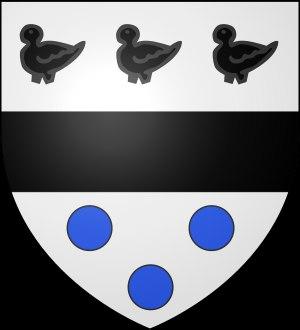
Tocqueville est un toponyme normand signifiant « domaine de Tóki », nom d'homme norrois.